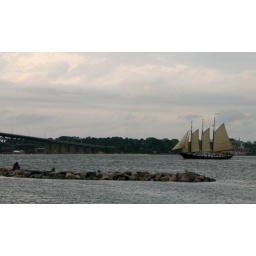
A couple cuddles on the rocks as a sail boat passes by on the York River on May 16, 2008.